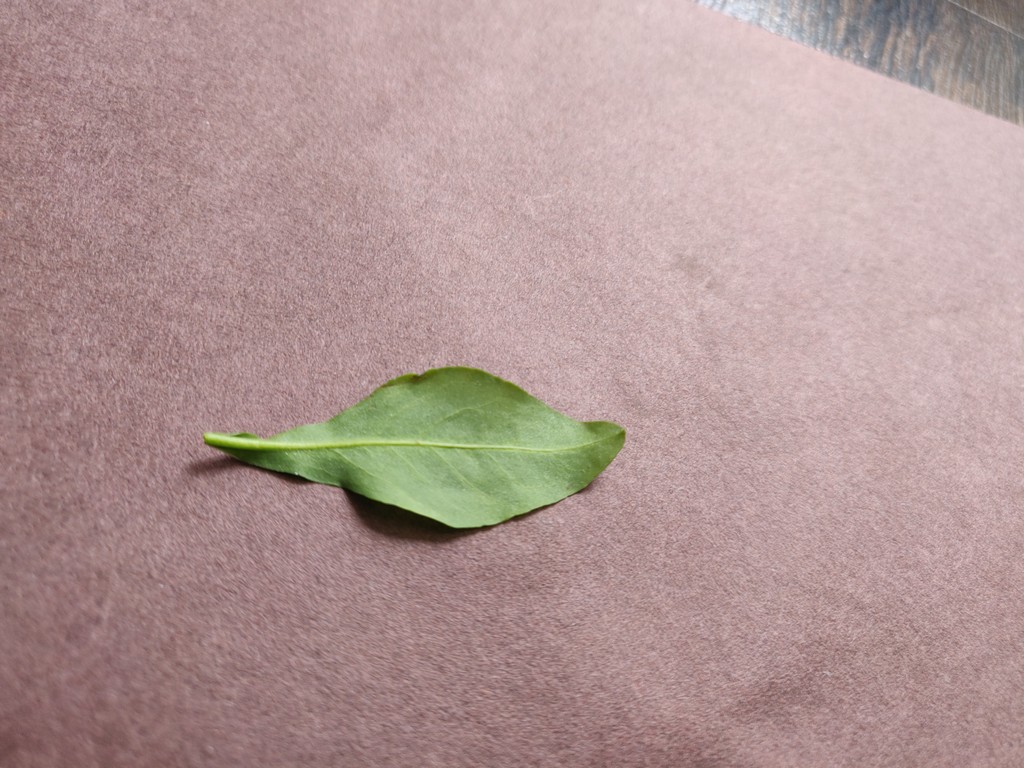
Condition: Healthy
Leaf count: single
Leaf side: back